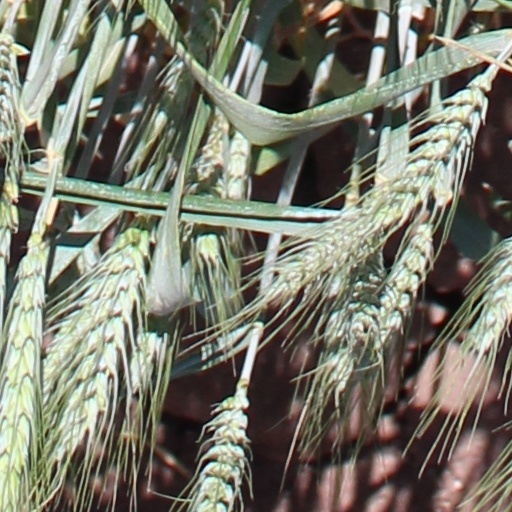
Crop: wheat